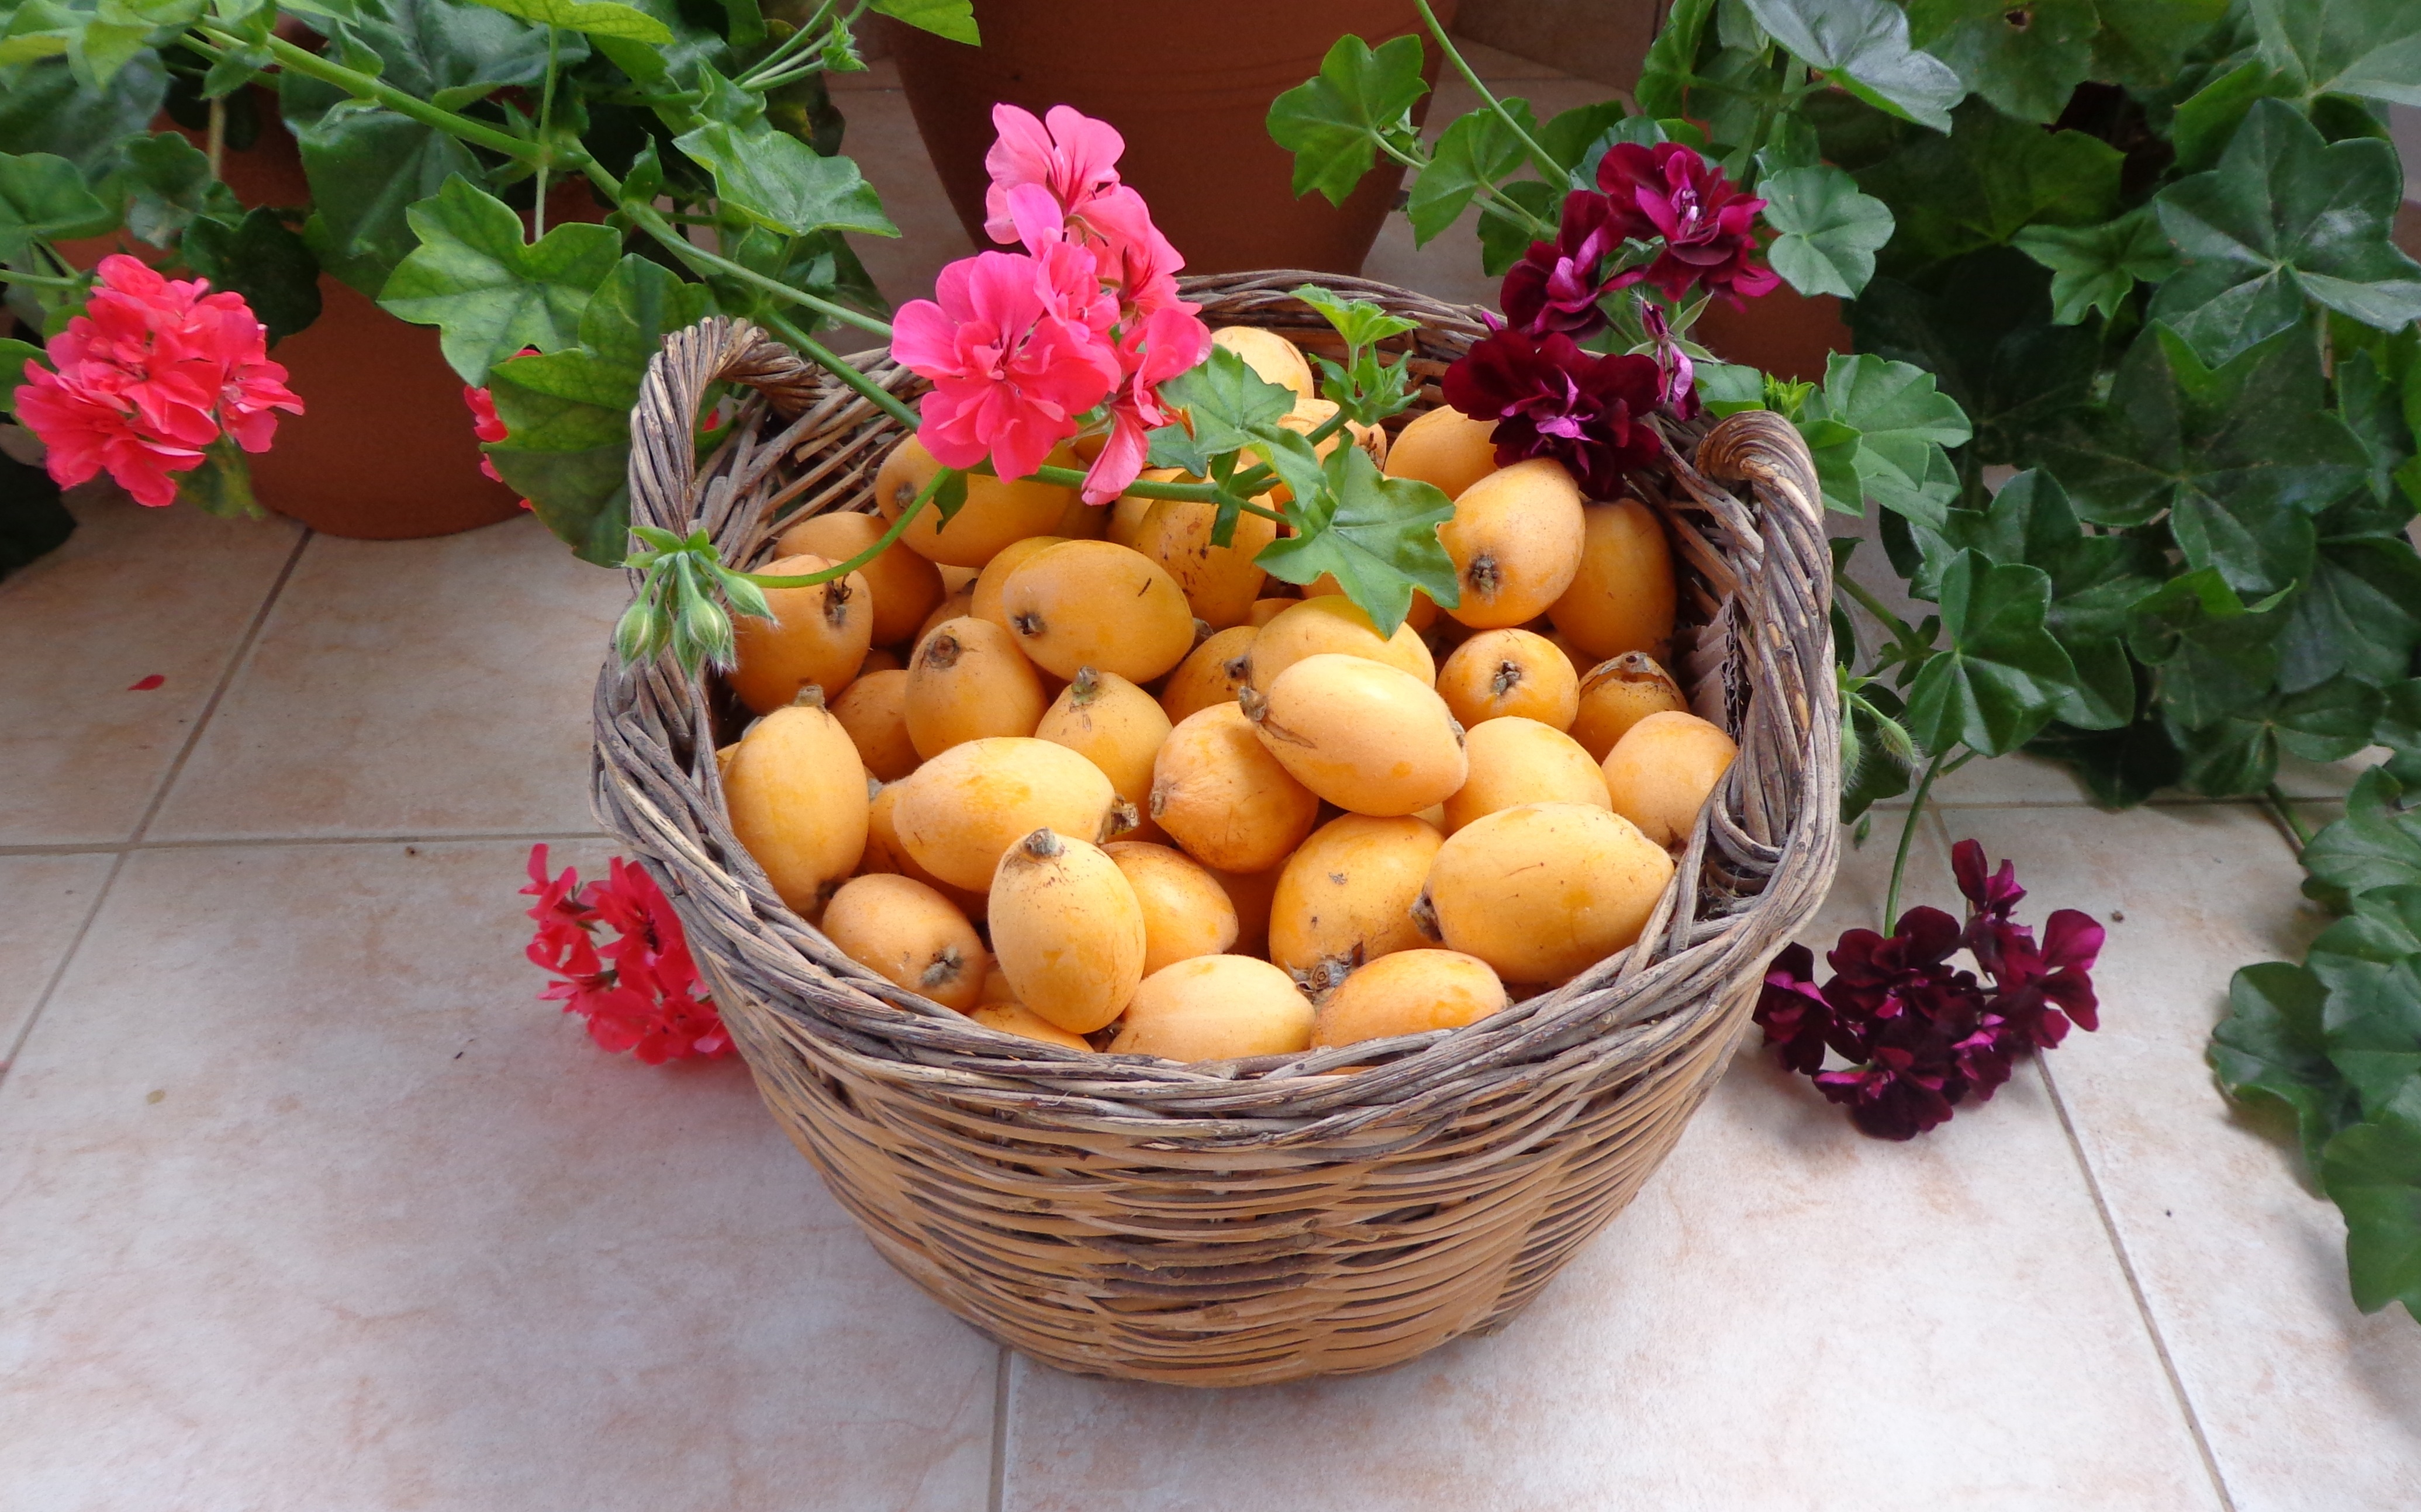
plant, fruit, flower, food, produce, vegetable, basket, flowers, fruits, flowering plant, loquat, land plant